Ray Barker

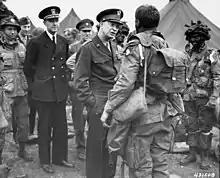
Major General Ray Barker standing to the left of General Dwight Eisenhower as he speaks to airborne troops, England, United Kingdom, 5 Jun 1944

Two of Barker's notable actions in the Overlord planning involved maintaining American involvement when significant disagreements arose between Americans and British military planners, which could have resulted in withdrawal of America support for the operation.